Young Widow

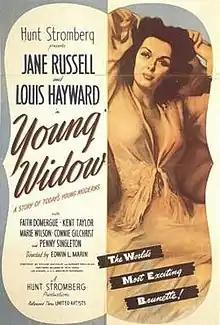
Theatrical release poster

Young Widow is a 1946 drama film directed by Edwin L. Marin and starring Jane Russell and Louis Hayward. It focuses on Joan Kenwood, a young journalist who cannot get over her husband's death in World War II. Kenwood is reminded in large ways and small of her late husband during every one of her assignments. With "The Outlaw" still being withheld from general release, "Young Widow" was Jane Russell's debut.